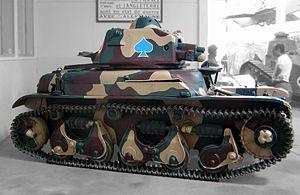
Le Renault R 35 était un char d'assaut français de la Seconde Guerre mondiale.
Le musée des Blindés de Saumur ou musée des Blindés Général Estienne est un musée de véhicules blindés situé à Saumur.